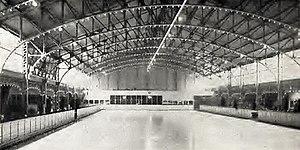
Sigurdur Franklin Fredrickson est un joueur amateur puis professionnel canadien de hockey sur glace qui évoluait au poste de centre. Il joue quatre saisons avec les Falcons de Winnipeg avant de rejoindre le Canada dans la Première Guerre mondiale. De retour à Winnipeg, il mène son équipe à la Coupe Allan puis il remporte la médaille d'or aux Jeux olympiques de 1920 à l'occasion du premier tournoi olympique de hockey.
Konrad Johannesson est un joueur canadien de hockey sur glace qui évolue au poste de défenseur.
L'équipe des Falcons de Winnipeg est une équipe amateur de hockey sur glace qui était basée à Winnipeg dans la province du Manitoba, au Canada. Composée uniquement de joueurs de familles originaires d'Islande, elle remporte son premier titre en 1914-1915 en devenant champion de l'Independant Hockey League.